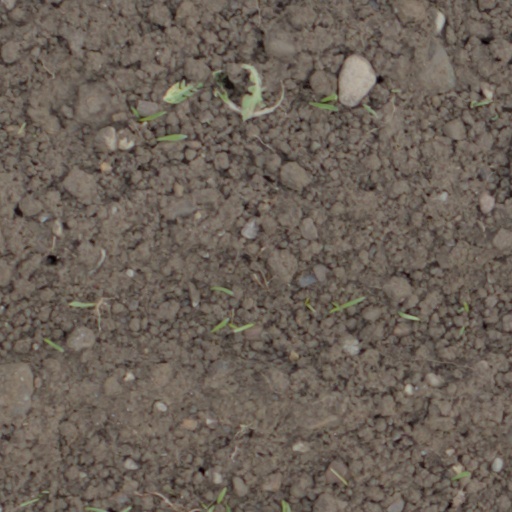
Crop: wheat